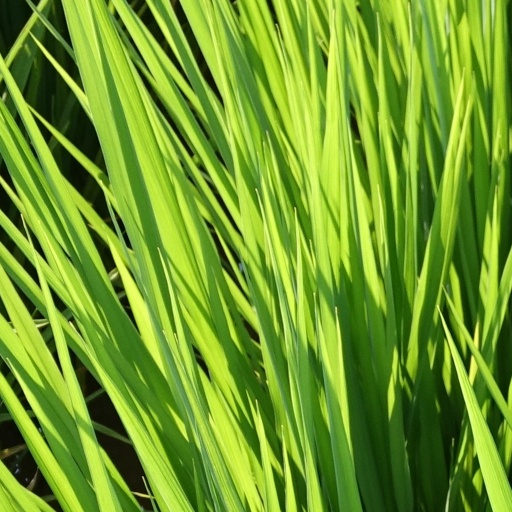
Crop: rice